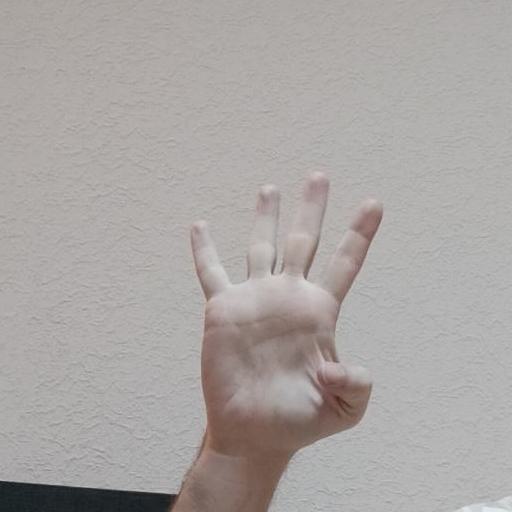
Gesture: four